White Sands Launch Complex 36

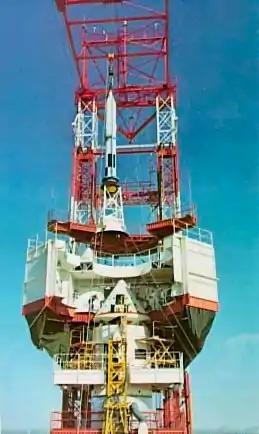
Little Joe II launch pad at the complex

White Sands Launch Complex 36 (LC-36) is a site at White Sands Missile Range used for launches of the Black Brant IX and Black Brant 9CM1. It was also used from May 1964 and January 1966 to launch the Little Joe 2 rocket for the Apollo Program.